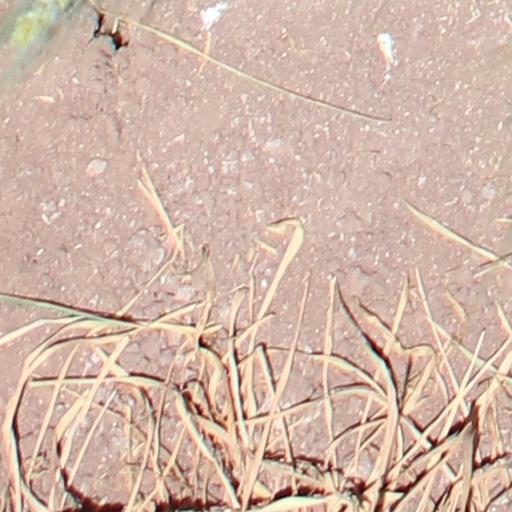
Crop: wheat